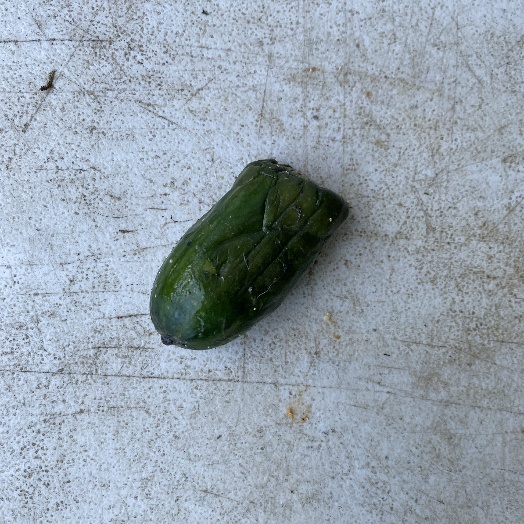
Label: generalcompost